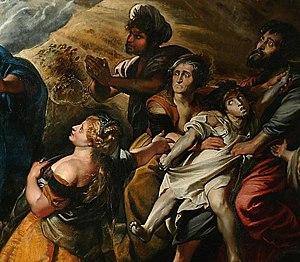
La Transfiguration est une peinture à l'huile sur toile réalisée par Pierre Paul Rubens en 1604-1605 conservée au musée des Beaux-Arts de Nancy.